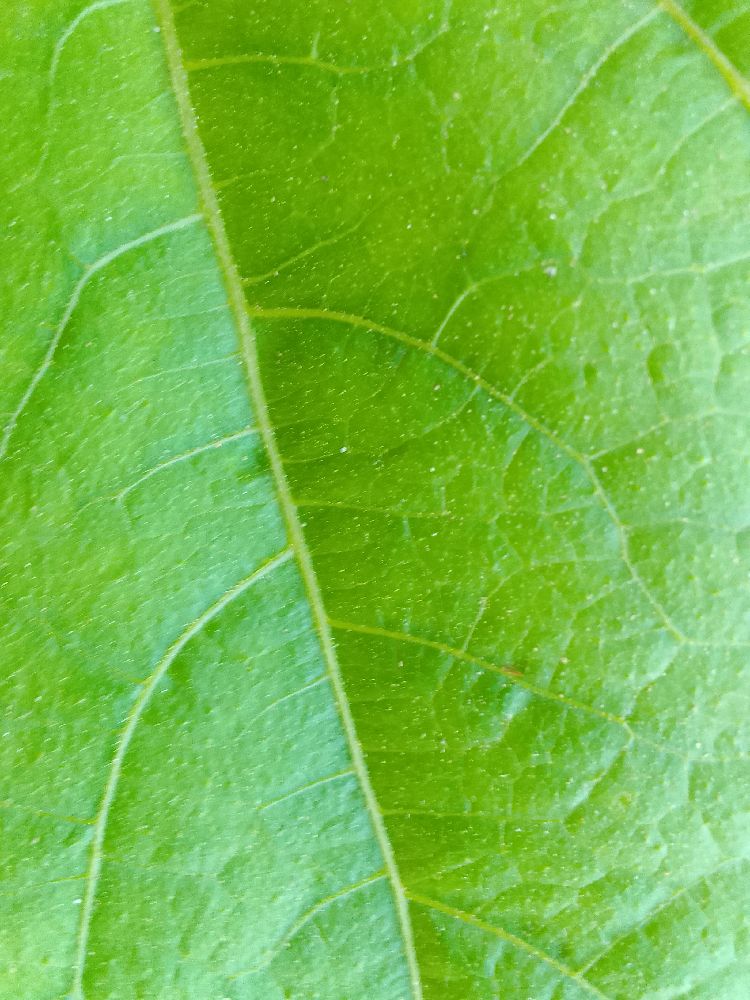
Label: healthy